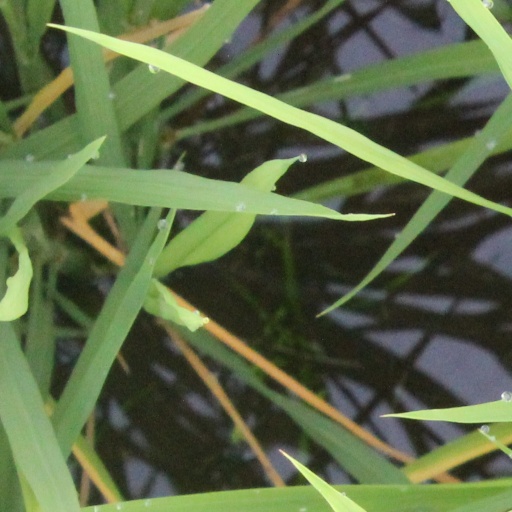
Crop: rice